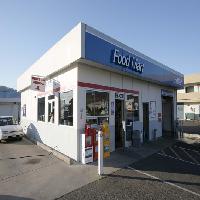
Weather: sun or clear